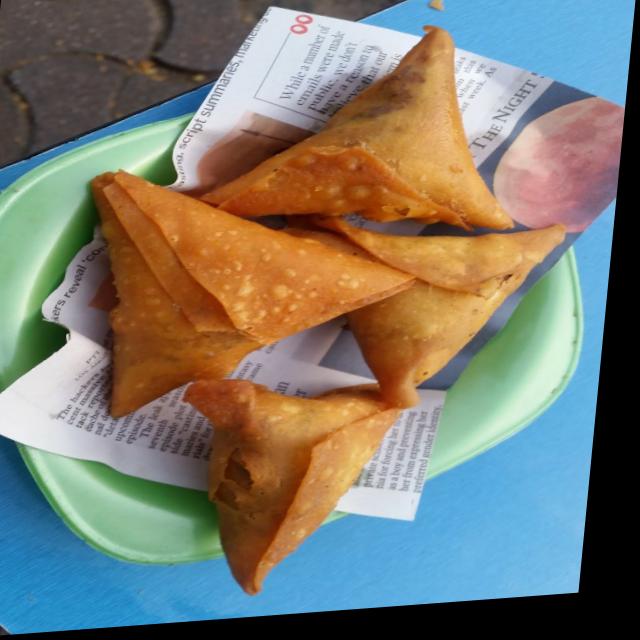
Dish: samosa